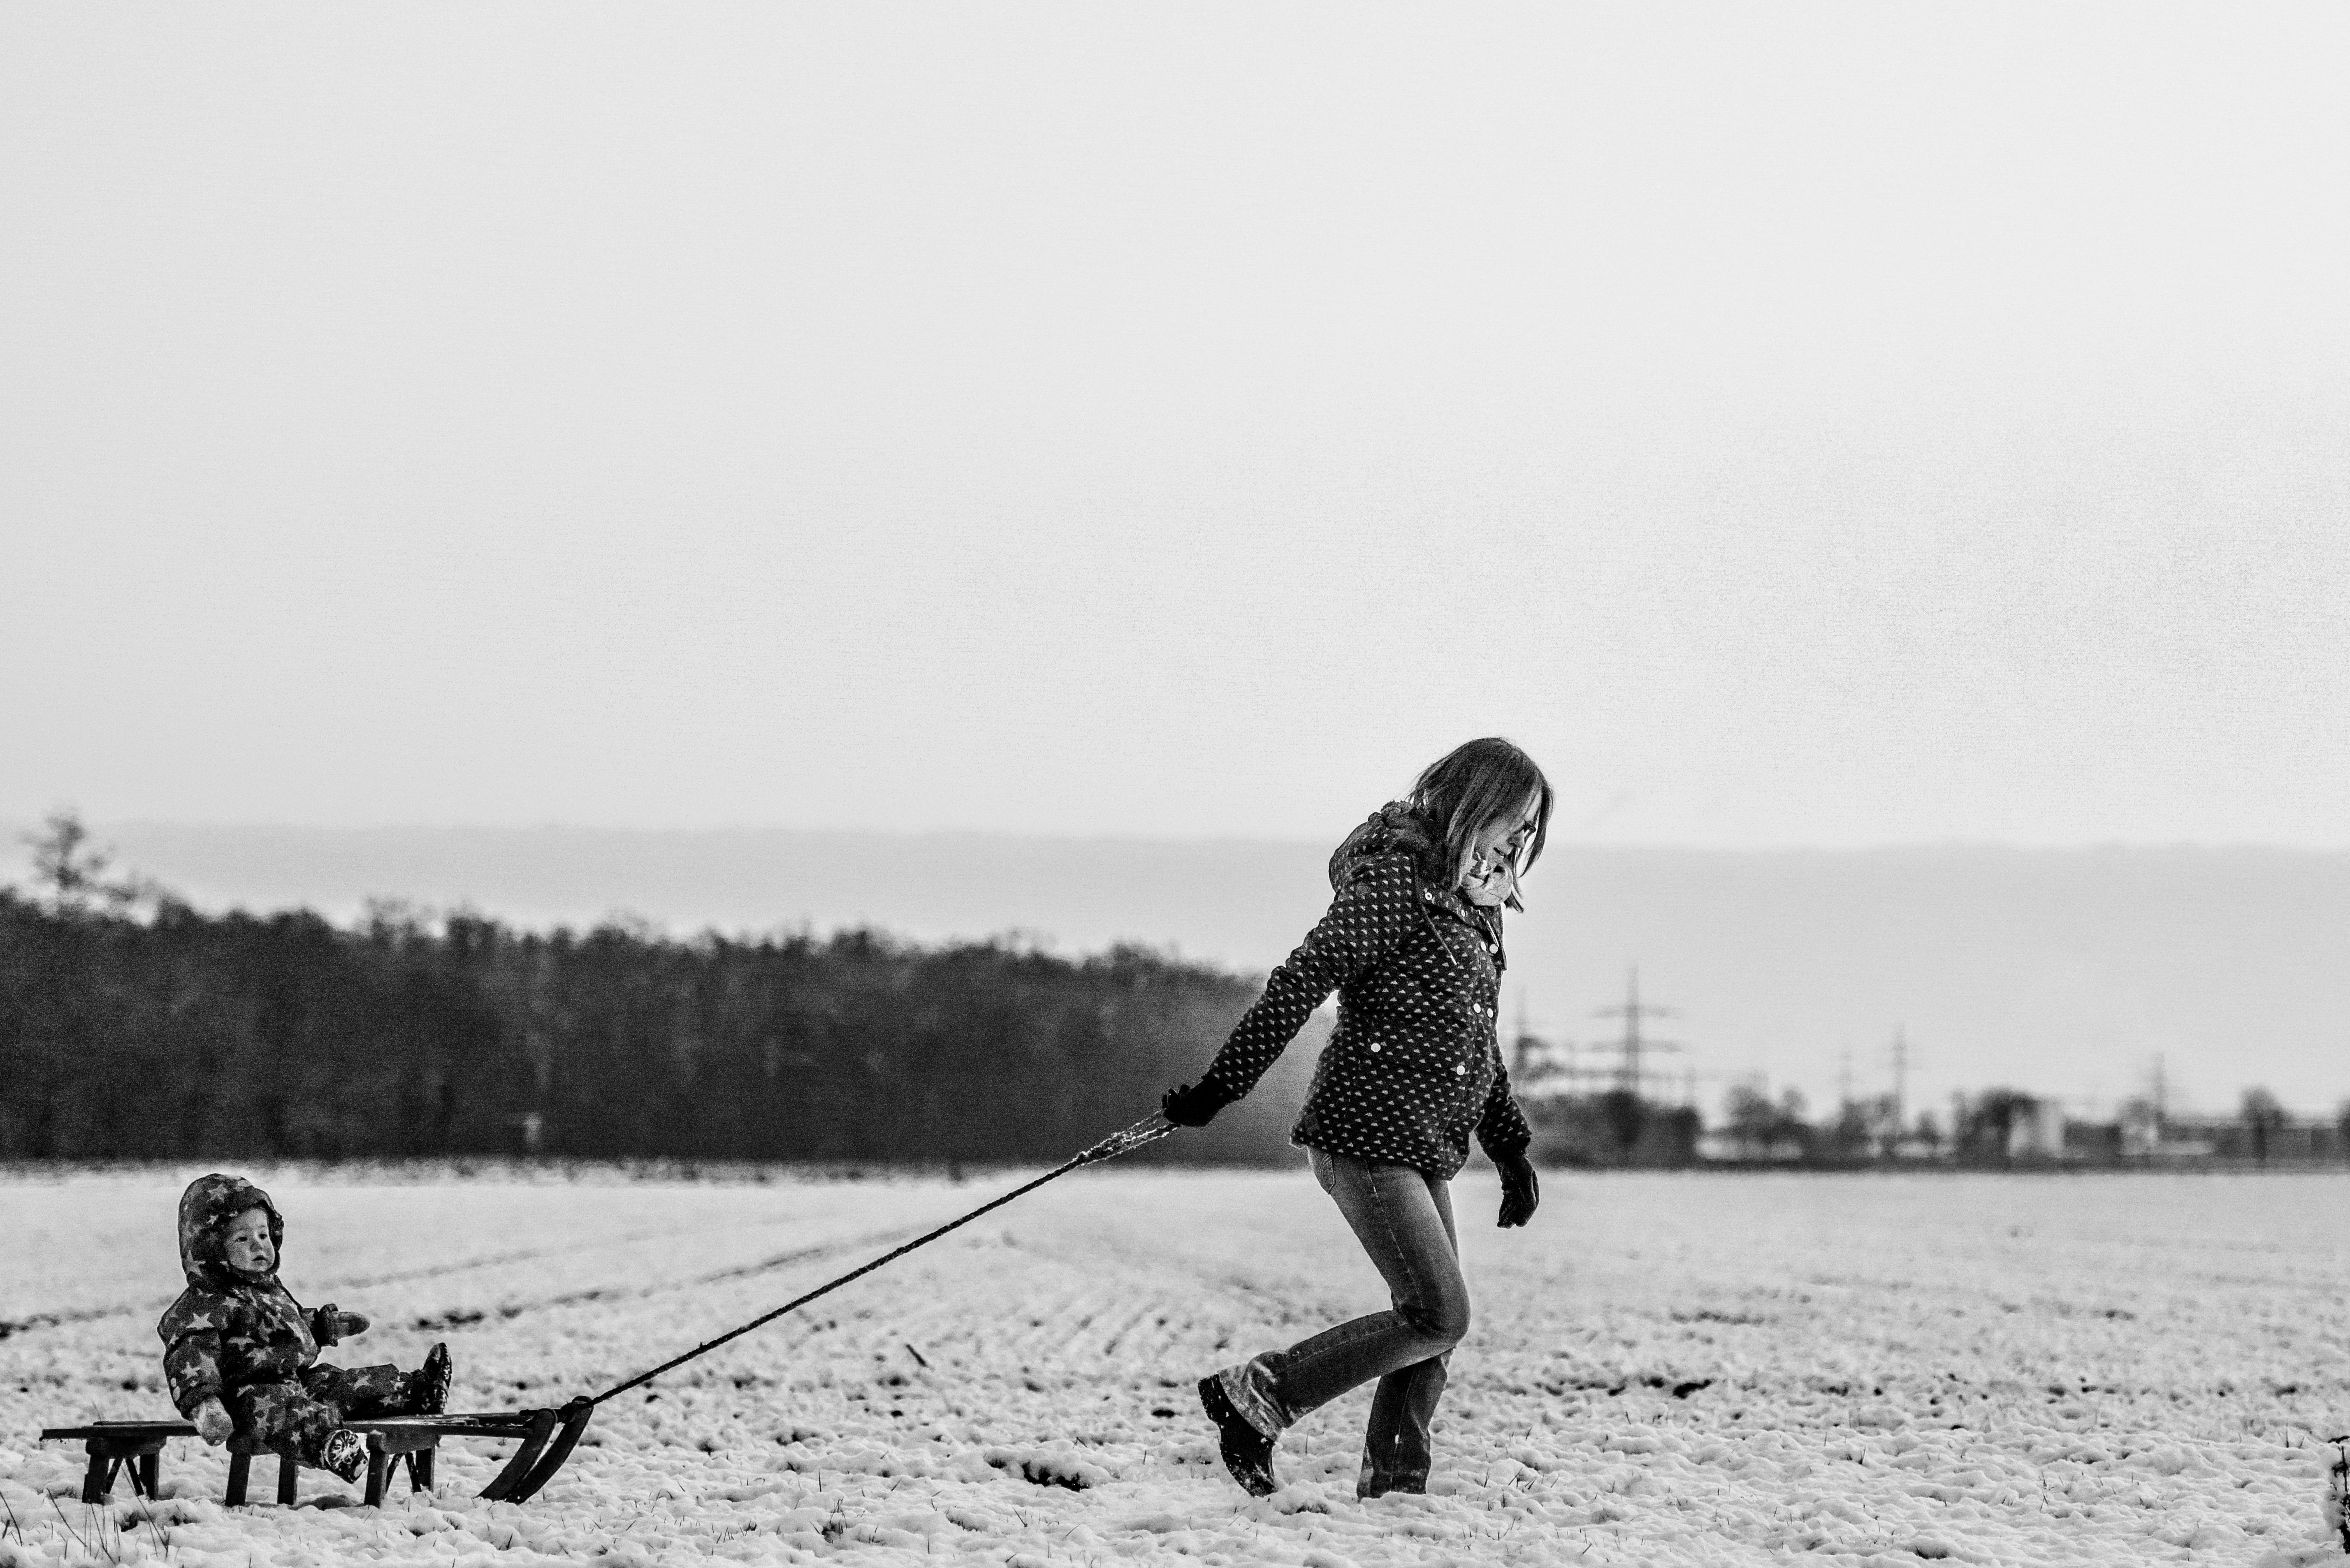
snow, cold, winter, black and white, people, girl, woman, photography, kid, child, black, monochrome, baby, season, fun, mother, footwear, photograph, sled, adorable, monochrome photography